Benson Tower (New Orleans)

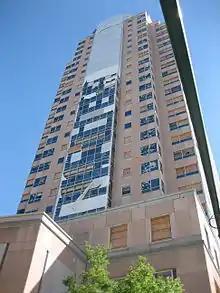
Broken windows after Hurricane Katrina

It is part of a complex of connected buildings which includes the Mercedes-Benz Superdome, 1250 Poydras Plaza, Entergy Tower, Orleans Tower and the Hyatt Regency New Orleans.